HMAS Australia (1911)

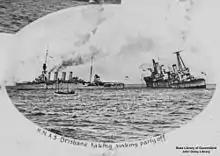
HMAS "Brisbane" recovers the scuttling party from "Australia" shortly before the latter's sinking

When "Australia" was decommissioned in 1921, some of her equipment was removed for use in other ships, but after the November 1923 Cabinet decision confirming the scuttling, RAN personnel and private contractors began to remove piping and other small fittings. Between November 1923 and January 1924, £68,000 of equipment was reclaimed; over half was donated to tertiary education centres (some of which was still in use in the 1970s), while the rest was either marked for use in future warships, or sold as souvenirs. Some consideration was given to reusing "Australia"s 12-inch guns in coastal fortifications, but this did not occur as ammunition for these weapons was no longer being manufactured by the British, and the cost of building suitable structures was excessive. It was instead decided to sink the gun turrets and spare barrels with the rest of the ship.